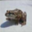
Label: frog